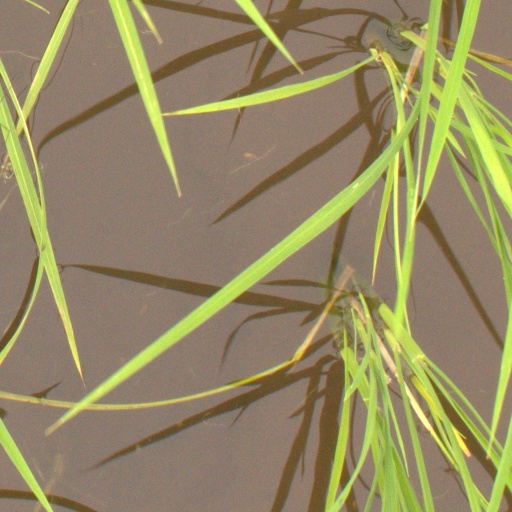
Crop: rice